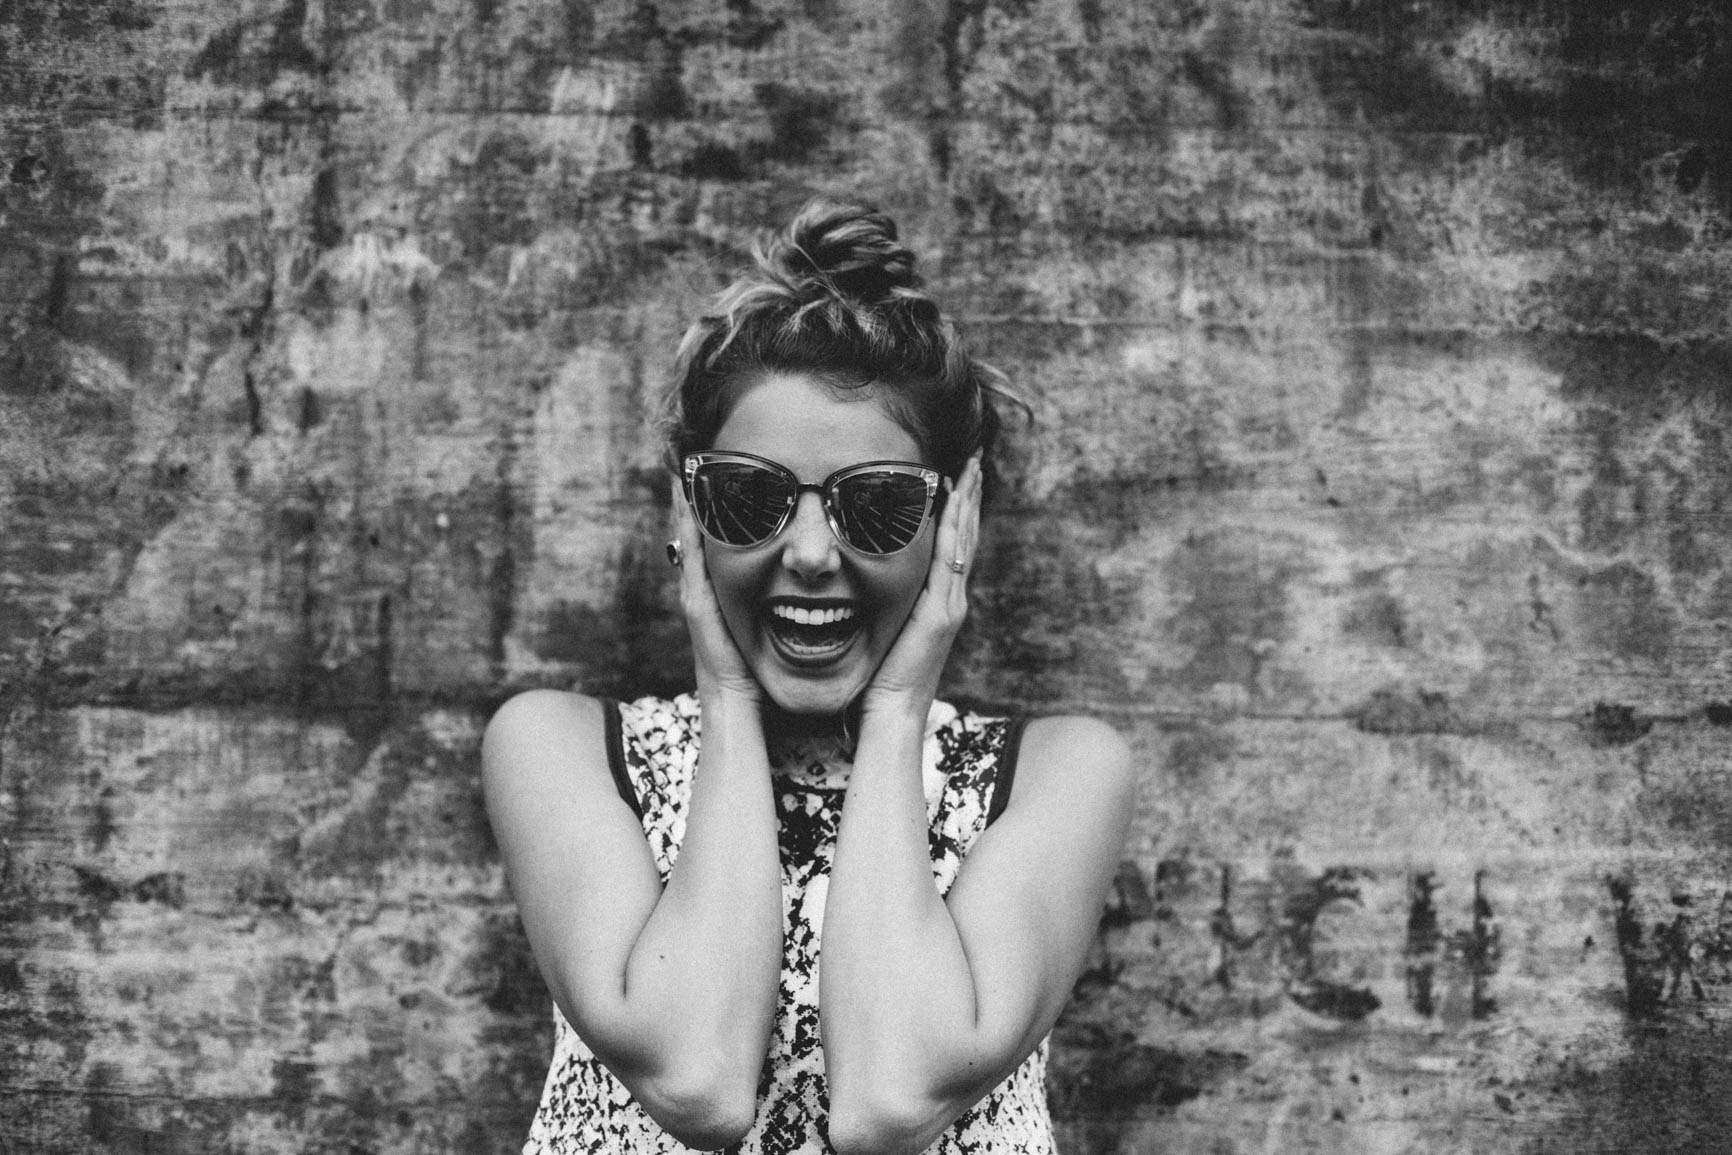
person, black and white, woman, white, photography, female, portrait, model, fashion, black, monochrome, smile, teenager, happy, glasses, photograph, beauty, image, teen, emotion, photo shoot, monochrome photography, portrait photography